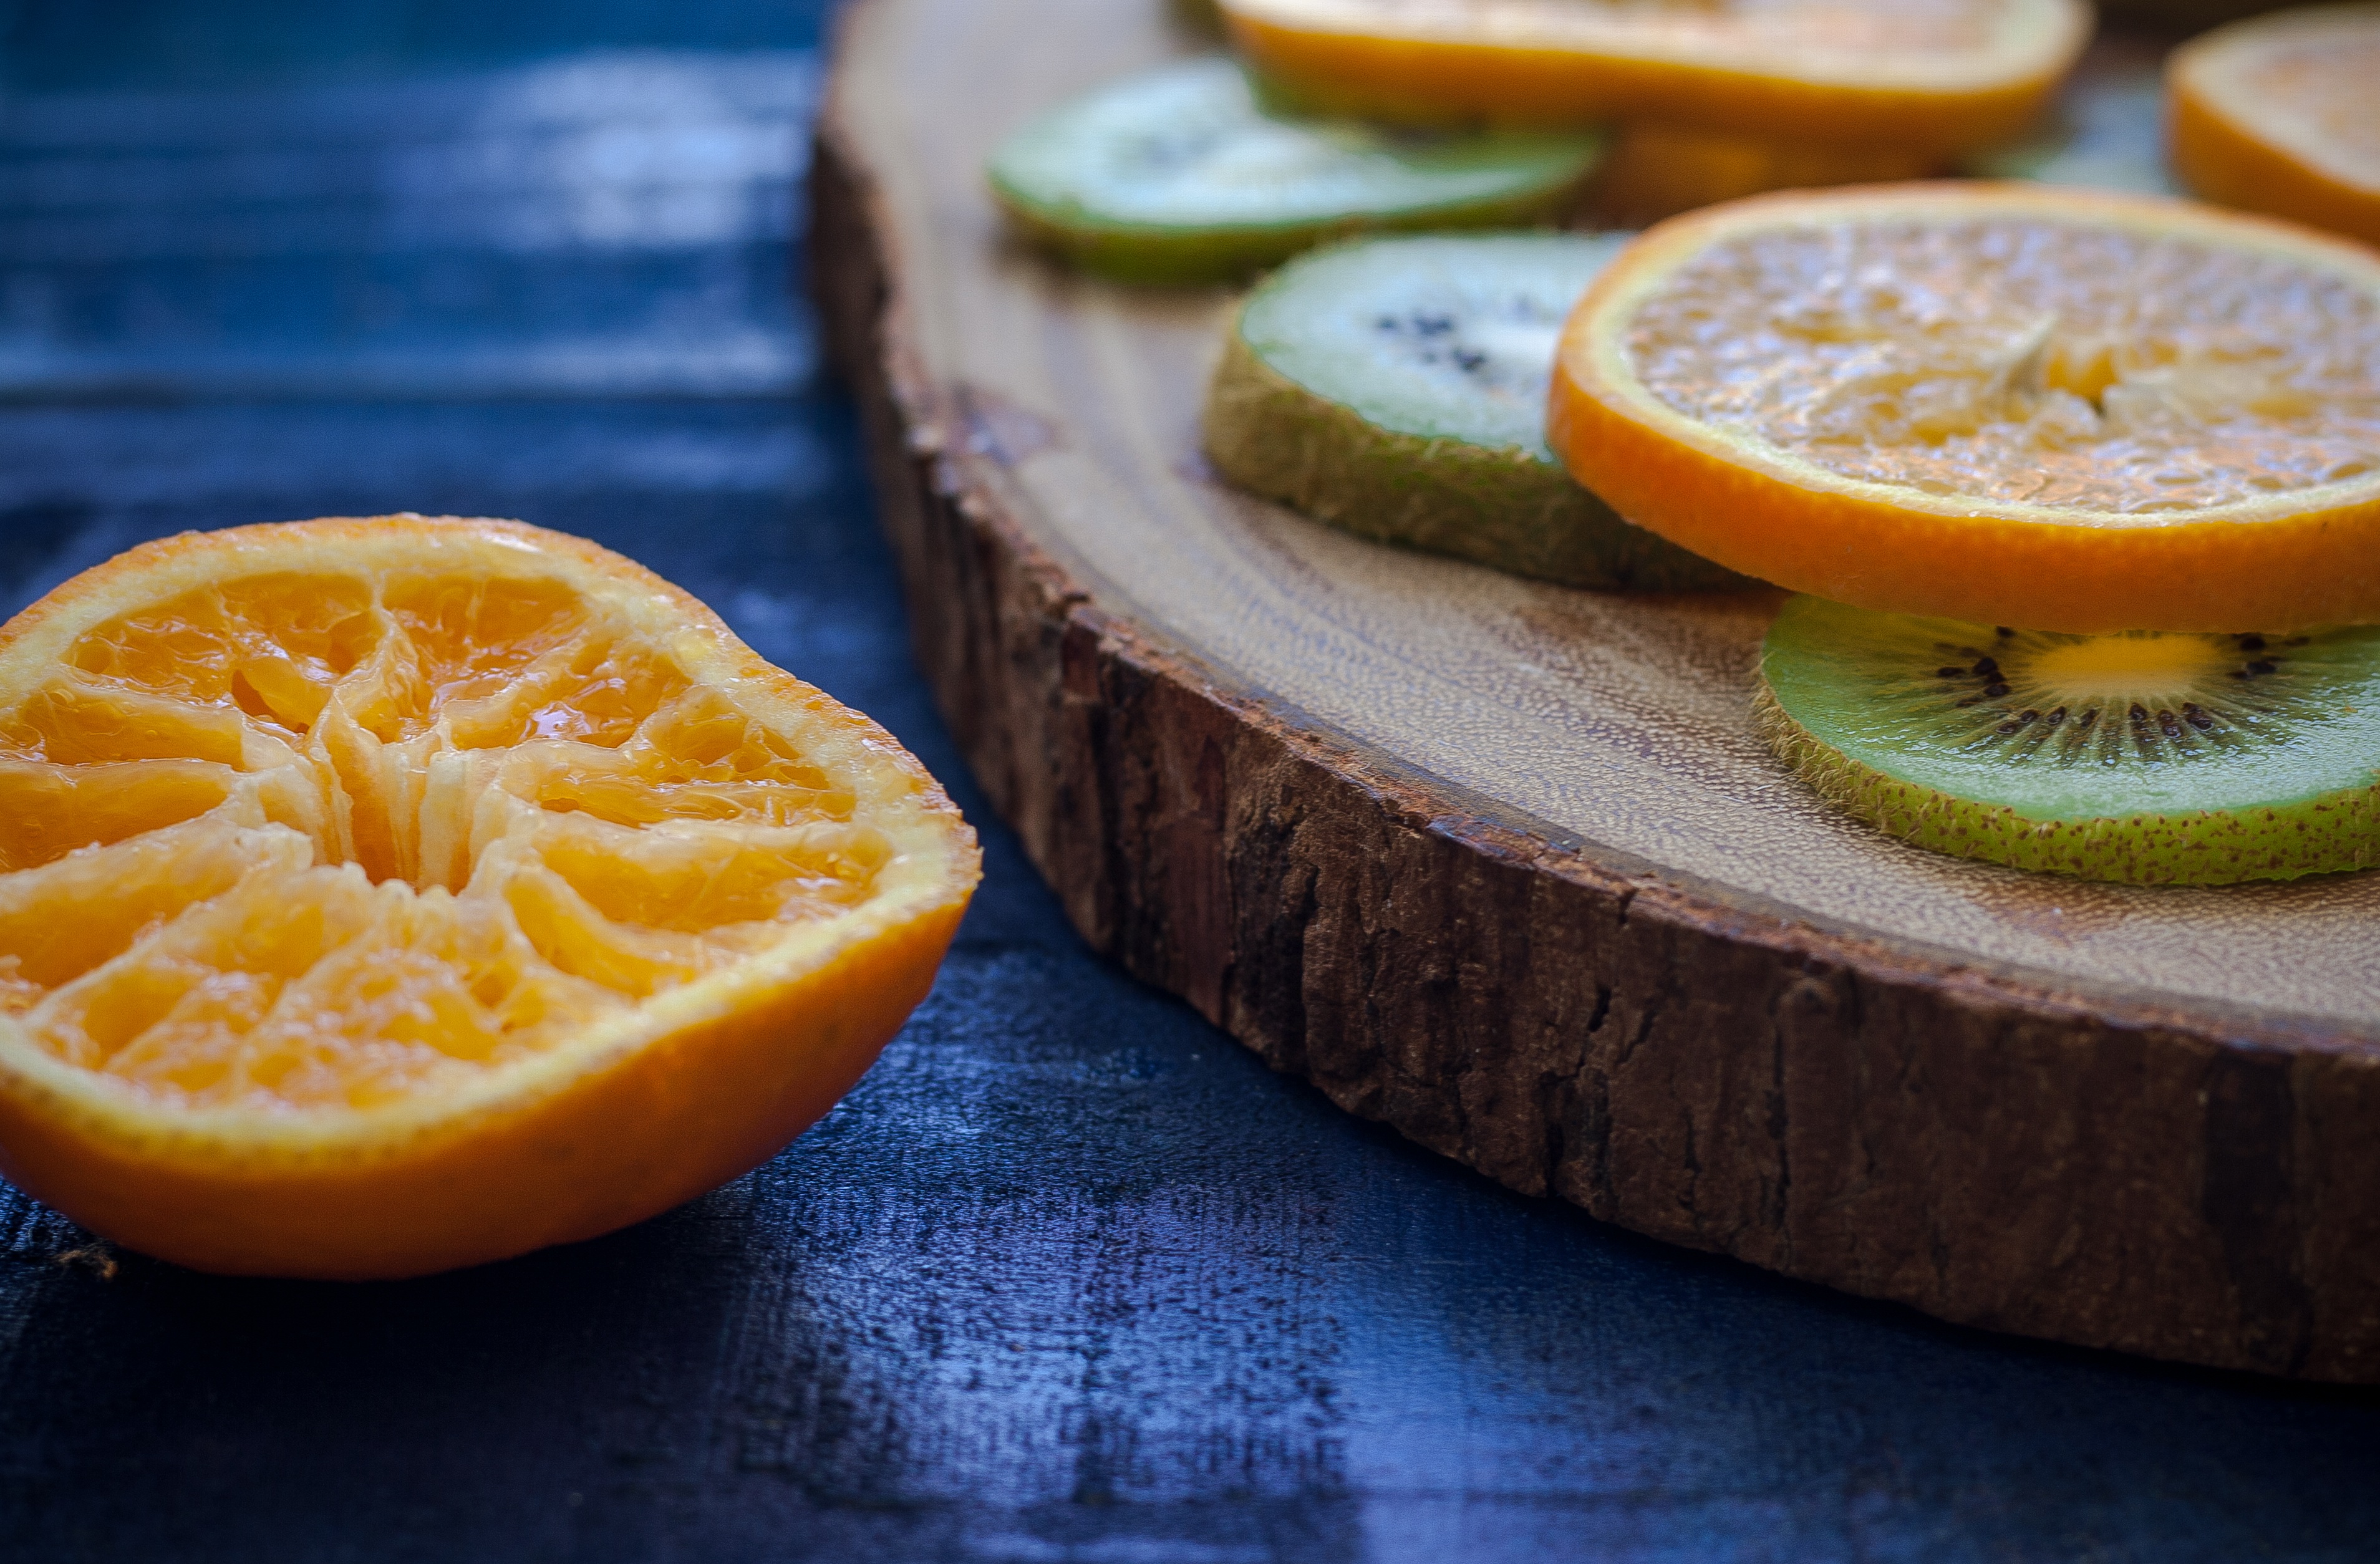
table, plant, wood, fruit, sweet, ripe, orange, food, green, produce, tropical, natural, fresh, blue, colorful, breakfast, juicy, healthy, snack, dessert, delicious, slice, kiwi, fresh fruit, vitamin, eating, nutrition, vegan, vegetarian, raw, calabaza, clementine, diet, organic, citrus, flowering plant, fruits and vegetables, land plant